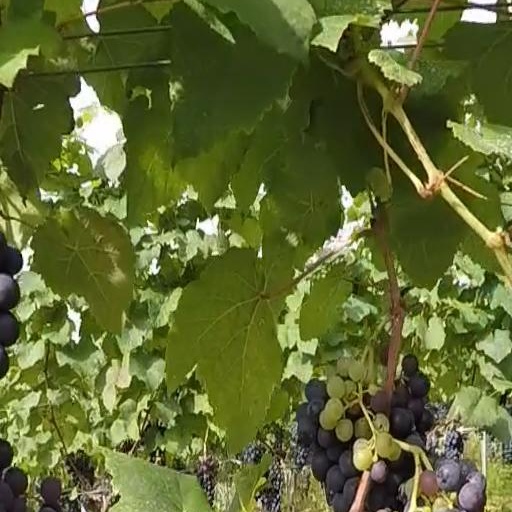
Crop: grape